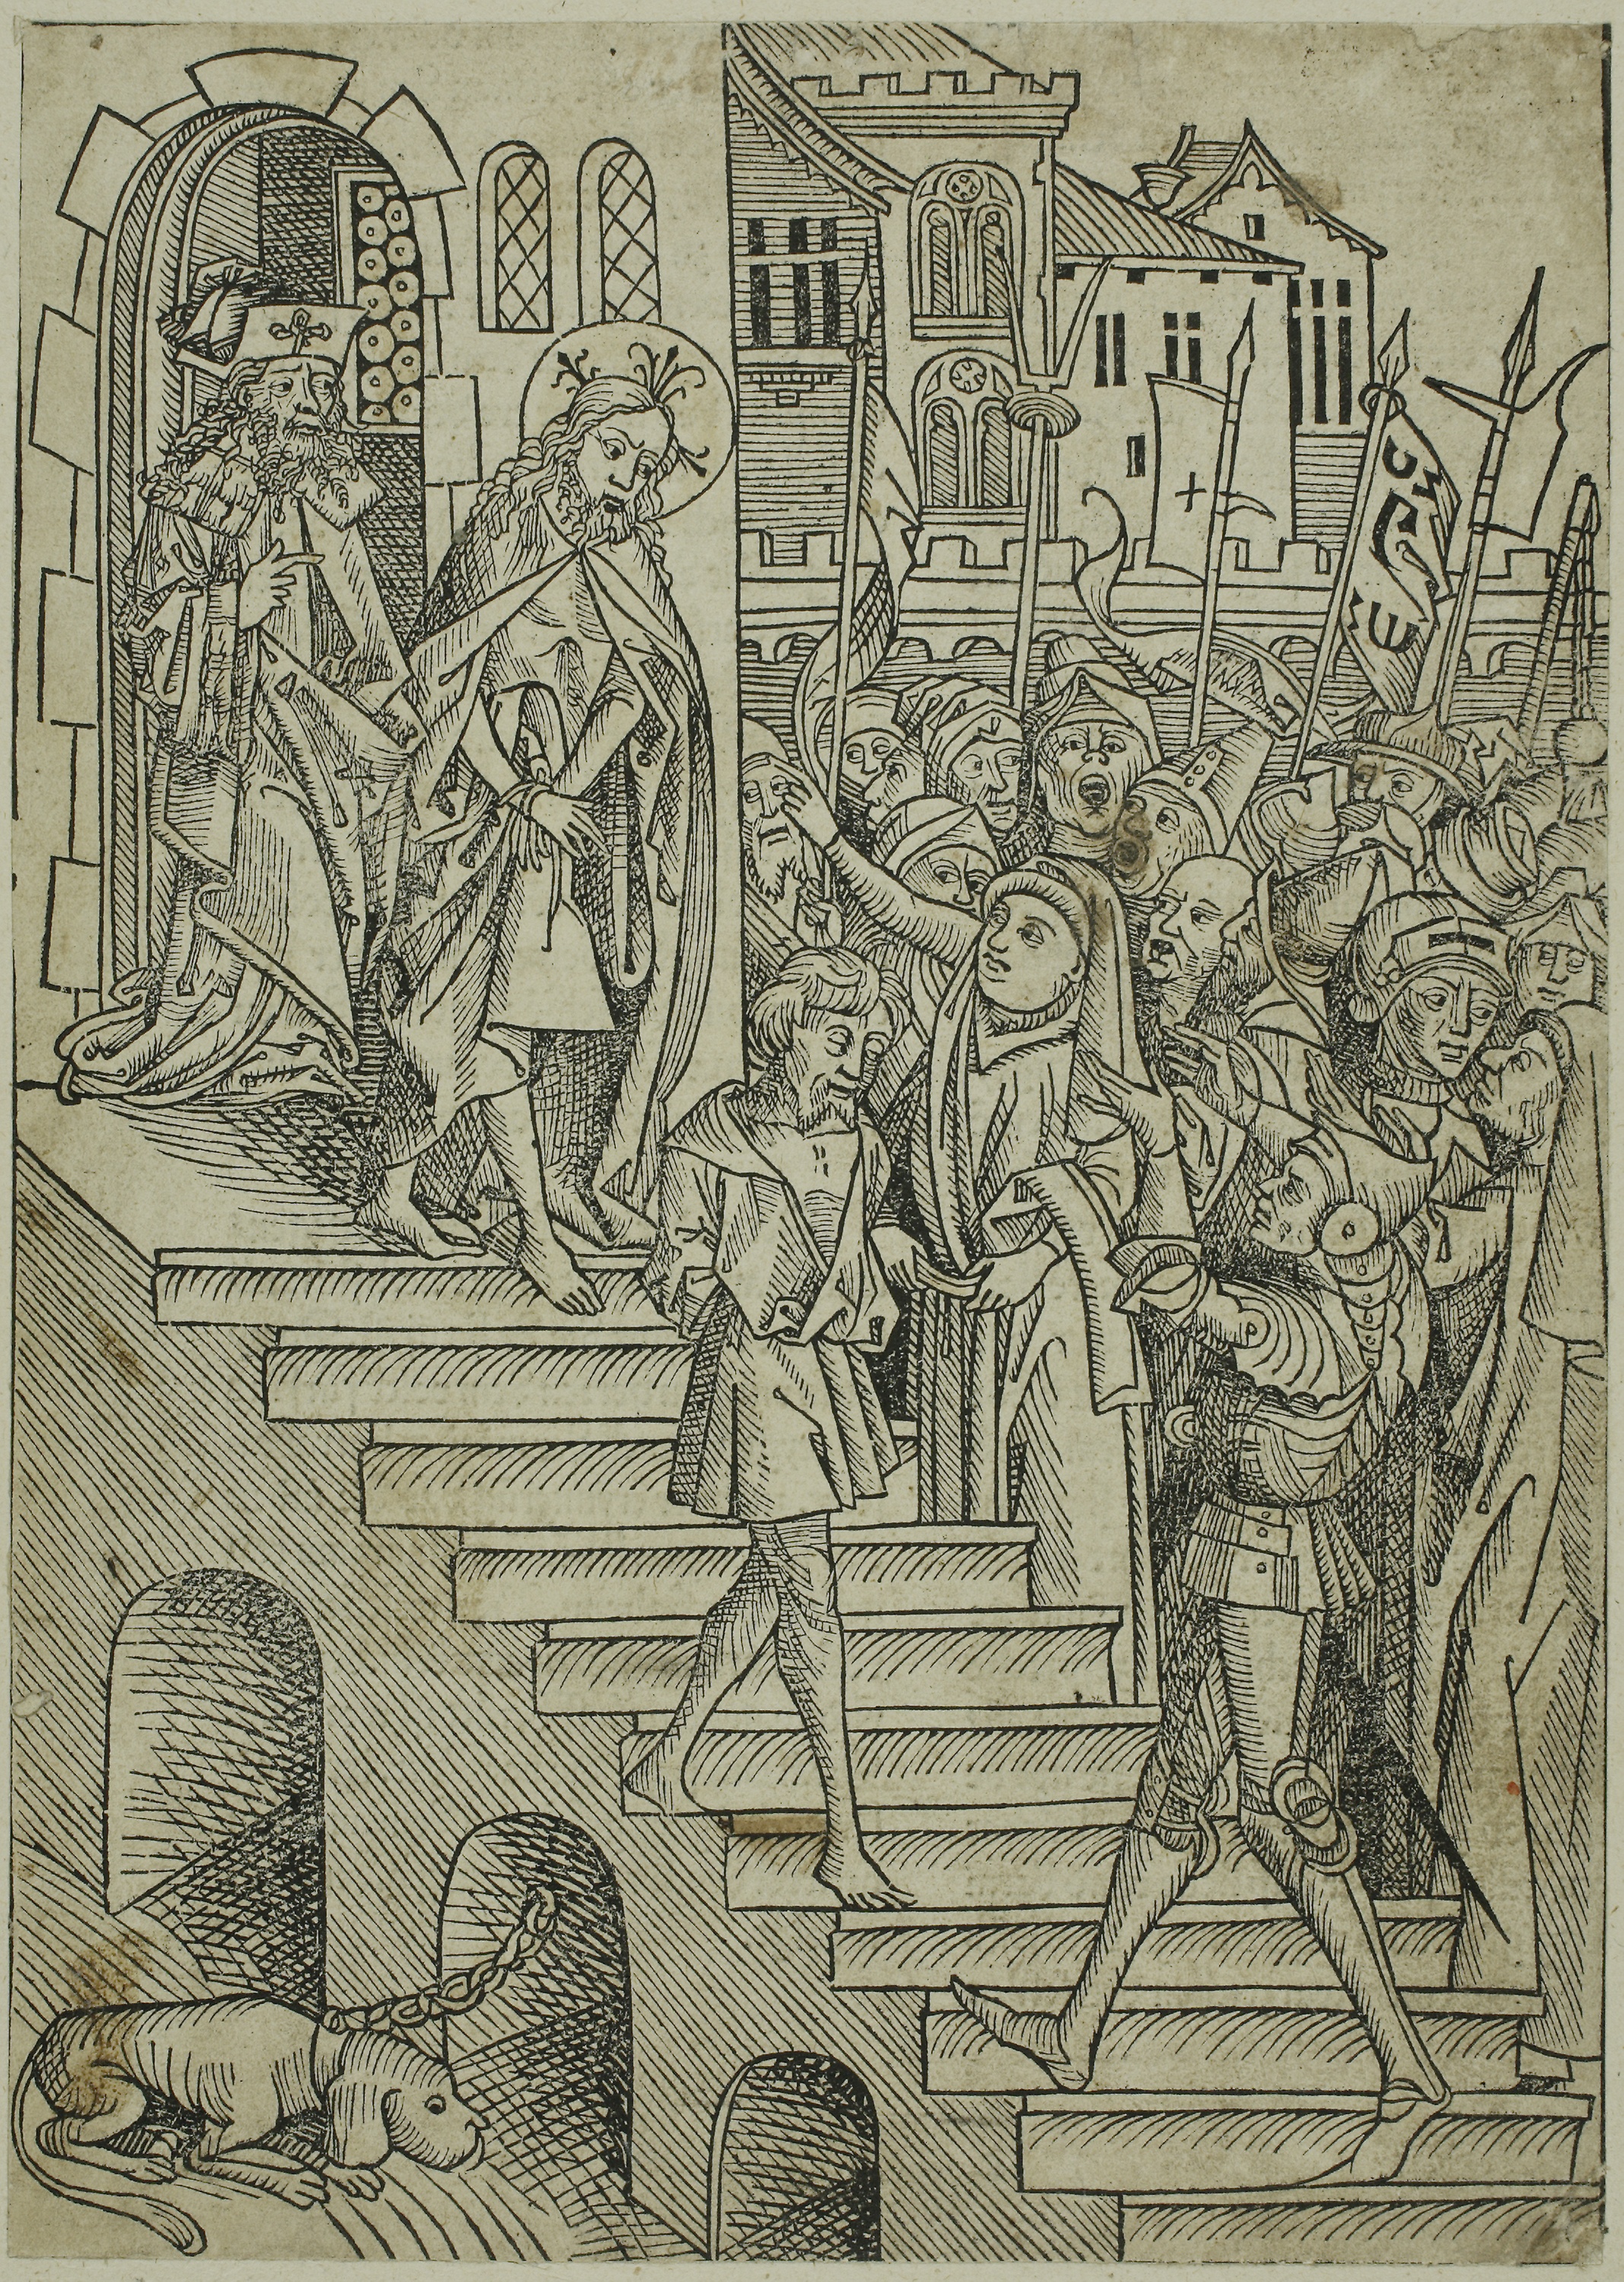
art, history, black and white, drawing, illustration, sketch, tree, artwork, fiction, visual arts, printmaking, font, middle ages